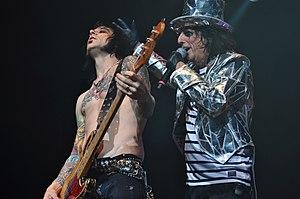
Chuck Garric avec Alice Cooper à Rennes en 2011.
Chuck Garric est un musicien américain, qui a occupé le poste de bassiste de plusieurs groupes célèbres : Turd, The Druts, L.A. Guns, Dio ou encore le groupe d'Eric Singer, Eric Singer's Project. Il devient membre d'Alice Cooper en 2002 et enregistre quatre albums studios entre 2003 et 2011.